Dracophyllum ophioliticum

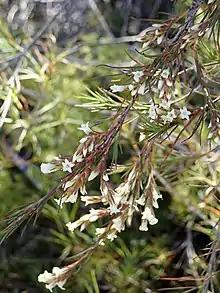
A branch in flower

"D. ophioliticum" often grows in association with a large number of plants including: "Leptospermum scoparium", "Veronica albicans", "Phormium cookianum subsp. cookianum", "Griselinia littoralis", "Astelia fragrans", "Cyathodes juniperina var. juniperina", "Phyllocladus trichomanoides", "Exocarpos bidwillii", "Pseudopanax crassifolius", "Melicytus alpinus", "Gaultheria antipoda", "Coprosma microcarpa", "C. perpusilla subsp. perpusilla", "Hebe masoniae", and "Dianella nigra". The forest that they may be found in, though to a lesser extent than the open slopes which they mainly inhabit, are made up of mostly "Leptospermum scoparium", "Veronica albicans", and "Coprosma microcarpa". Although it may also grow in association with the similar species "D. filifolium" and "D. urvilleanum," there is no evidence of hybridisation between them.